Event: Nepal Earthquake
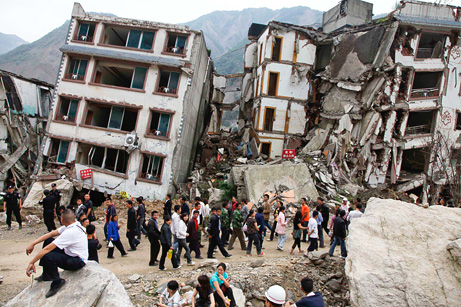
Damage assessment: damage